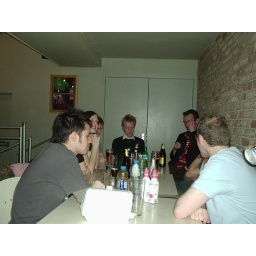
The table we got in Jims Bar, we always seem to end up sitting in that corner!